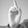
ASL letter: D